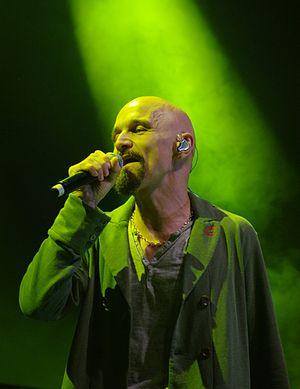
James est un groupe de rock alternatif britannique, originaire de Manchester, en Angleterre. Formé en 1981, son chanteur Tim Booth se consacre, en parallèle, à une carrière solo. Leur single le plus connu hors de l'Angleterre est Born of frustation.